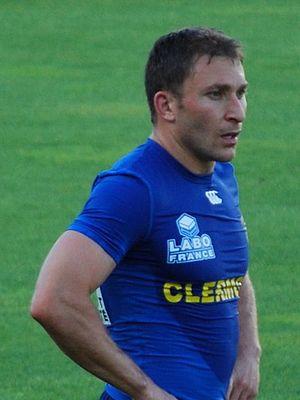
Pierre Mignoni lors de la demi-finale de top 14 2008-2009 opposant Clermont à Toulouse Italiano: Il rugbista a 15 francese Pierre Mignoni durante la semifinale del Top 14 2008-09 Clermont-Tolosa
Pierre Mignoni, né le 28 février 1977 à Toulon, est un joueur et entraîneur de rugby à XV français. Il joue en équipe de France de 1997 à 2007 et évolue au poste de demi de mêlée.